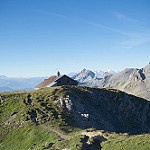
Label: mountain